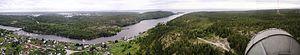
Oumba est une commune urbaine de l'oblast de Mourmansk, en Russie, et le centre administratif du raïon de Ter. Sa population s'élevait à 4 503 habitants en 2019.